Mustapha Khayati

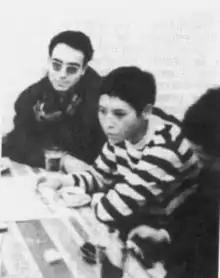
Mustapha Khayati with Alice Becker-Ho, 1966.

Mustapha Khayati is a Tunisian social critic, and was a member of the Situationist International in the 1960s.